Gearheads (video game)

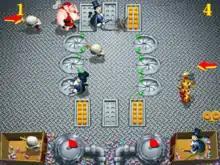
A typical game in the factory in progress. At the top and bottom are stoppers. At the centre are teleporters. There is a powerup key at the bottom-right.

A strategy video game, "Gearheads" is played by releasing toys on an arena floor. The goal is to get them to the other side, and prevent the opponent's toys from reaching the player's side. In single-player mode, the player always plays on the right-hand side. Toys are charged while waiting before they are released. They stop when they run out of energy. There are different types of toys, such as robots, Father Christmas, and magicians. Each toy has its own specifications. These include speed, movement pattern (straight, diagonal, or erratic) and special abilities. For example, the Walking Timebomb explodes when it runs out of energy, destroying nearby toys. Deadhead, a skull toy, "scares" toys it comes into contact with so they reverse direction. A chicken toy called Clucketta has the ability to hatch fry toys. Some toys are primarily intended for offence, others for defence. Some are immune to the special abilities of other toys: for example, Big Al (a bulldozer) is unaffected by attacks from Disasteroids (a robot that can also destroy toys, like the Walking Timebomb).